Jim Hofher

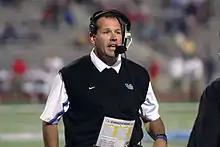

Jim Hofher (born October 12, 1957) is an American college football coach and former player. He served as the head football coach at Cornell University from 1990 to 1997 and at the University at Buffalo from 2001 to 2005, compiling a career college football head coaching record of 53–84. Hofher was the quarterbacks and wide receivers coach of the Atlanta Legends of the Alliance of American Football (AAF) in 2019.